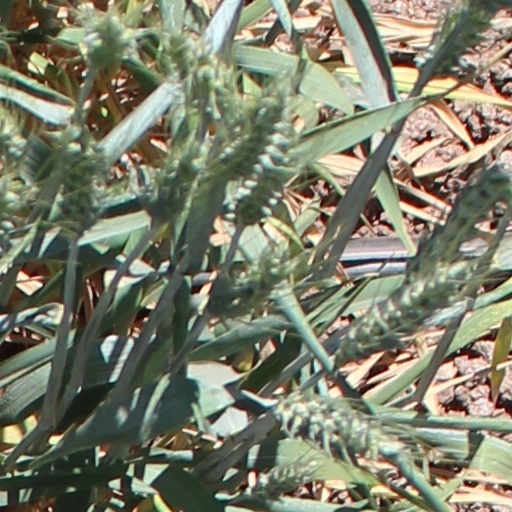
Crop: wheat